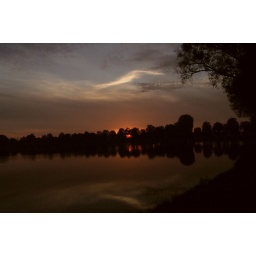
Sunset with amazing cloud upon, which is making a reflection in a lake